Grant Park Symphony Orchestra

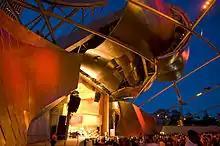
Grant Park Music Festival at the Pritzker Pavilion

The Grant Park Symphony Orchestra or simply the Grant Park Orchestra is a publicly sponsored symphony orchestra that provides free performances in the Grant Park Music Festival during the summer months in Millennium Park in Chicago, Illinois. Its sister organization is the Grant Park Chorus; the orchestra and chorus hold both joint appearances and separate performances.